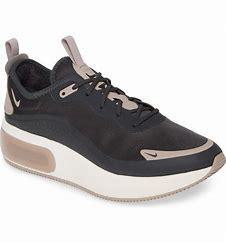
Brand: Nike
Model: Air Max DIA